List of moths of Zambia

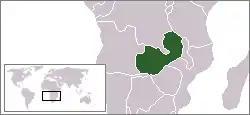
Location of Zambia

The moths of Zambia represent about 465 known moth species. The moths (mostly nocturnal) and butterflies (mostly diurnal) together make up the taxonomic order Lepidoptera.